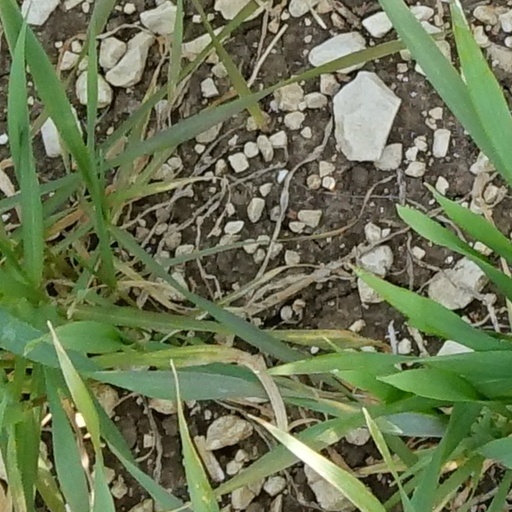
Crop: wheat